Krasnodar

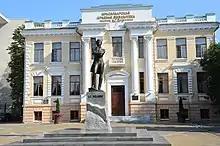
Pushkin Library

Krasnodar is the economic center of southern Russia. For several years, "Forbes" magazine named Krasnodar the best city for business in Russia. The industrial sector of the city has more than 130 large and medium-sized enterprises.